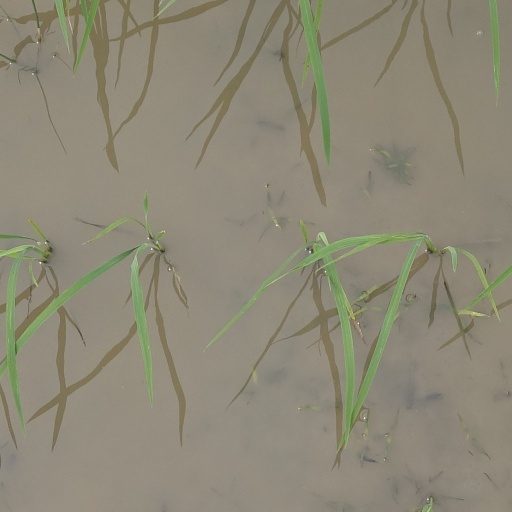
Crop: rice